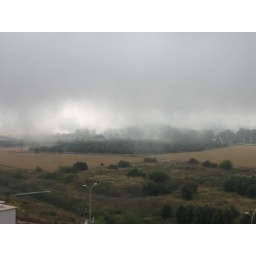
Moving fast. Cloud is covering the field beneath our house